Rowland Langmaid

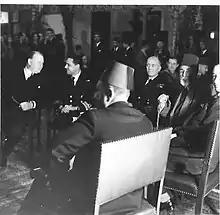
Langmaid (centre) in 1942, sitting to the right of Mohammed Ali Tewfik

Rowland John Robb Langmaid R.A. (1 December 1897 – 11 February 1956) was a British seaman, engraver, artist and war artist.